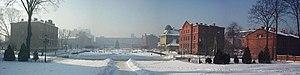
Pour être reconnu monument historique de Pologne, un site doit être déclaré comme tel par le Président de la République de Pologne. Le terme « monument historique » a été introduit dans la législation polonaise en 1990, et les premiers monuments historiques ont été déclarés par le Président Lech Wałęsa en 1994.
Żyrardów est une ville polonaise de la voïvodie de Mazovie dans le centre-est de la Pologne.